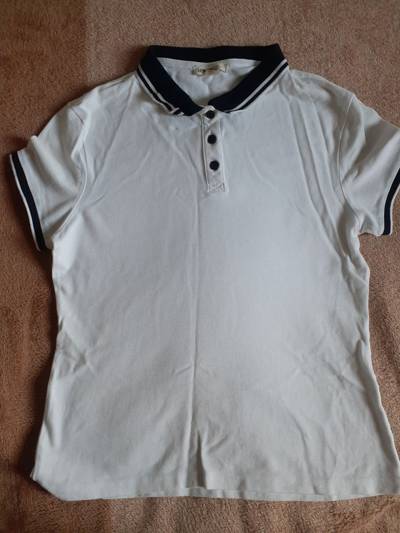
Waste category: clothes